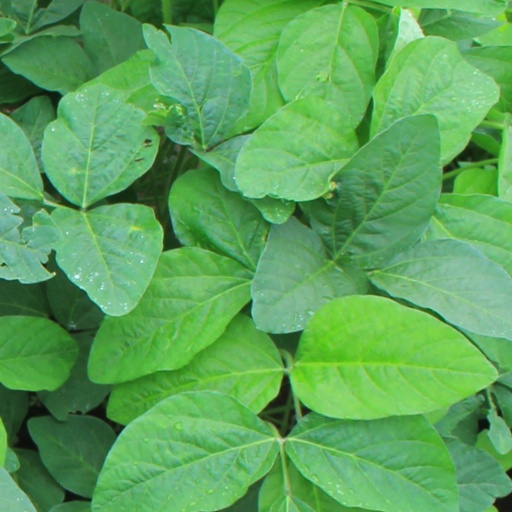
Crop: soybean